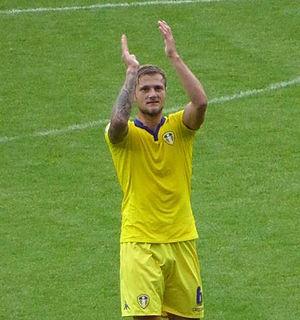
Liam David Ian Cooper, né le 30 août 1991 à Kingston upon Hull, est un footballeur international écossais qui évolue au poste de défenseur à Leeds United.